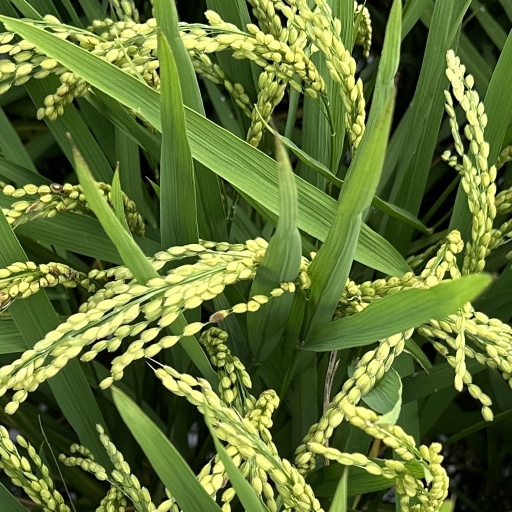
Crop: rice